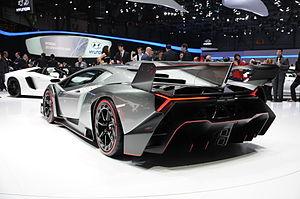
Salon international de l'automobile de Genève 2013